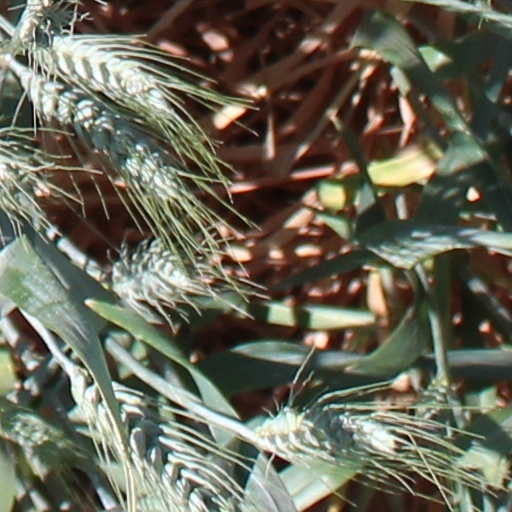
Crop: wheat